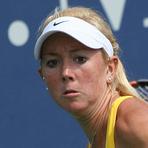
Age: 17